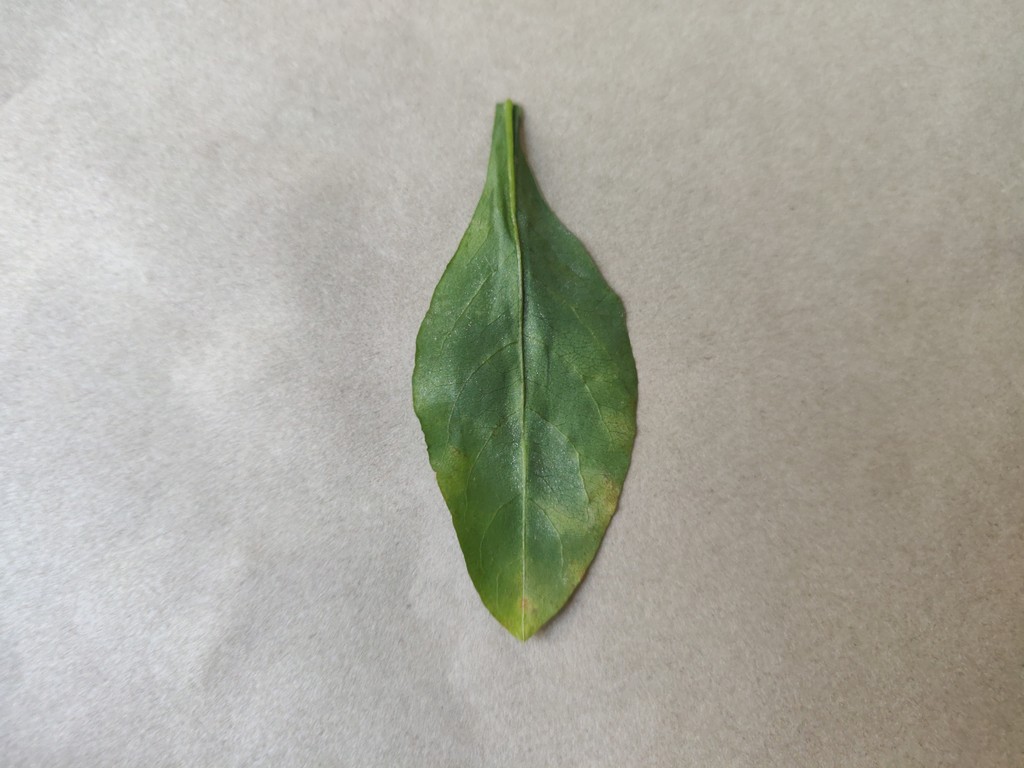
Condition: Unhealthy
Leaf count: single
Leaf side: back